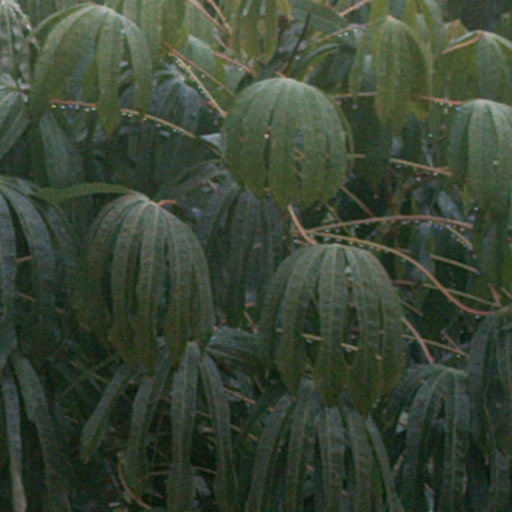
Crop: cassava